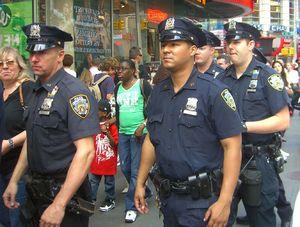
Aux États-Unis, État fédéral, il existe un grand nombre de forces de police distinctes suivant l'échelon territorial ou le domaine. On trouve ainsi :